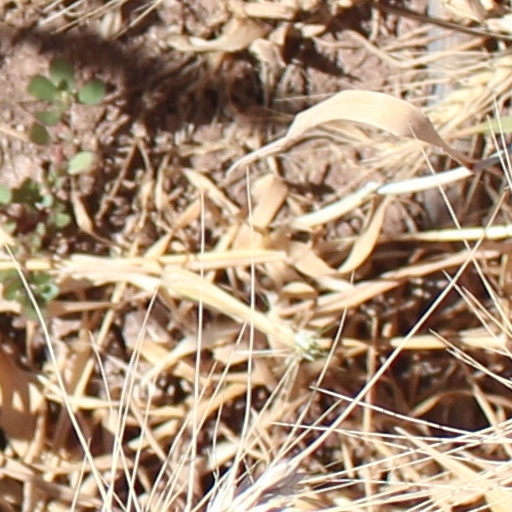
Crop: wheat